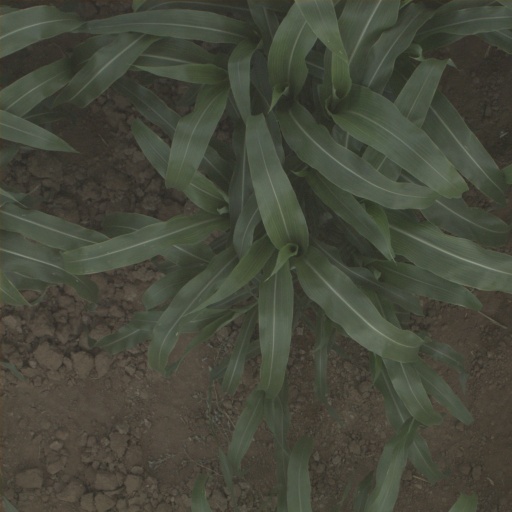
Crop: sorghum